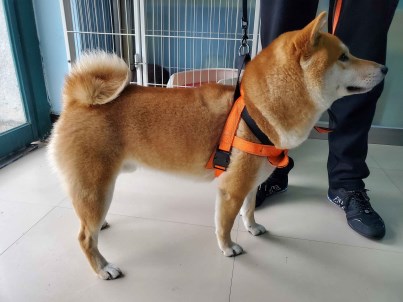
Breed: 1043-n000001-Shiba_Dog